Helen Jenkins

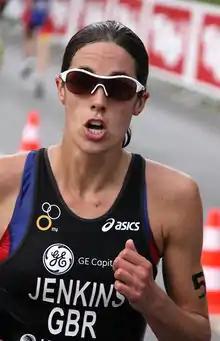
Jenkins at the 2010 World Championships Series event in Kitzbühel

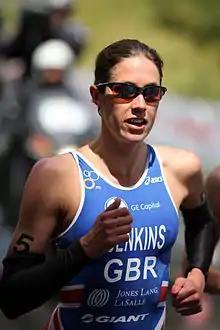
Helen Jenkins, silver medalist at the World Championship triathlon in Kitzbuhel, 2011.

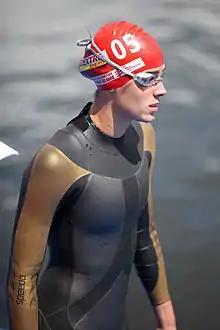
Helen Jenkins a few seconds before the start in Kitzbuhel, 2011.

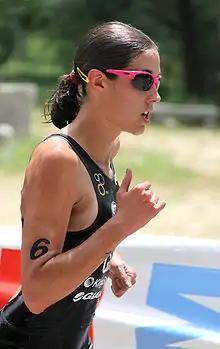
Helen Jenkins on her way to the bronze medal at the World Championship Series Triathlon in Madrid, 2010.

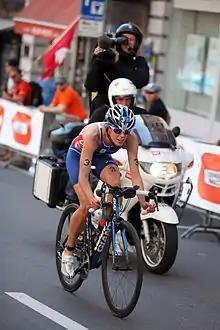
Helen Jenkins in Lausanne, 2011.

Helen Rebecca Jenkins, "née" Tucker (born 8 March 1984) is Two-time Triathlon World Champion (2008 & 2011) Helen Jenkins is one of Britain’s most celebrated triathletes having represented Team GB at the Olympic Games (2008, 2012 & 2016) and World Championships (since 2009) and Wales at the Commonwealth Games.